Akron Baptist Temple

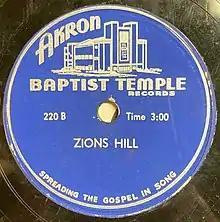
A 78rpm record produced by Akron Baptist Temple

The church became actively invested in media ministry, producing a radio program prior to occupying its first permanent building. Later operations included the establishment of its own record label, and broadcasting Sunday services on WAKR-TV. By the 1960s, the church claimed the title of the world's largest Sunday school, a claim confirmed by outside sources in 1969 when attendance of the church's Sunday school was listed in excess of 5,700. However, attendance would soon be in decline.